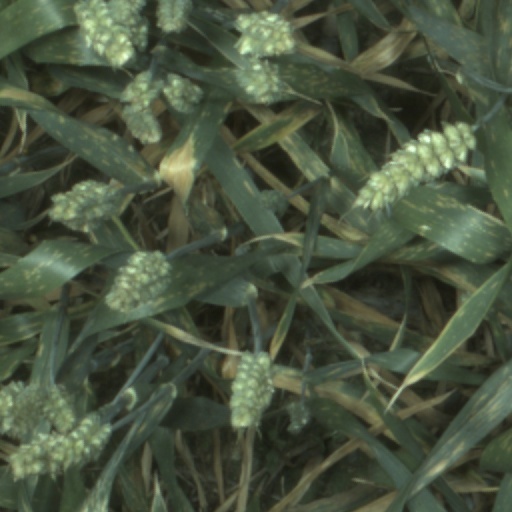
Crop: wheat